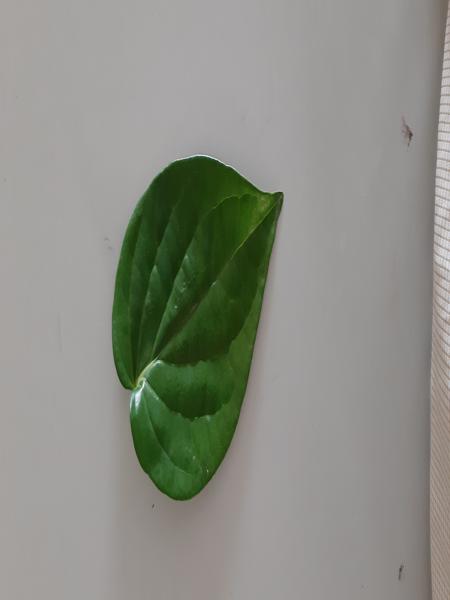
Plant: Betel